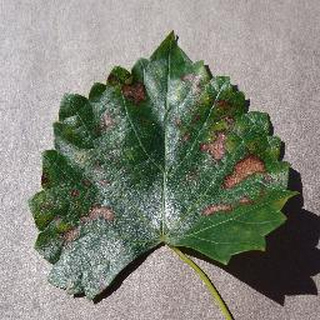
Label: grape_esca_black_measles